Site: brandenburg
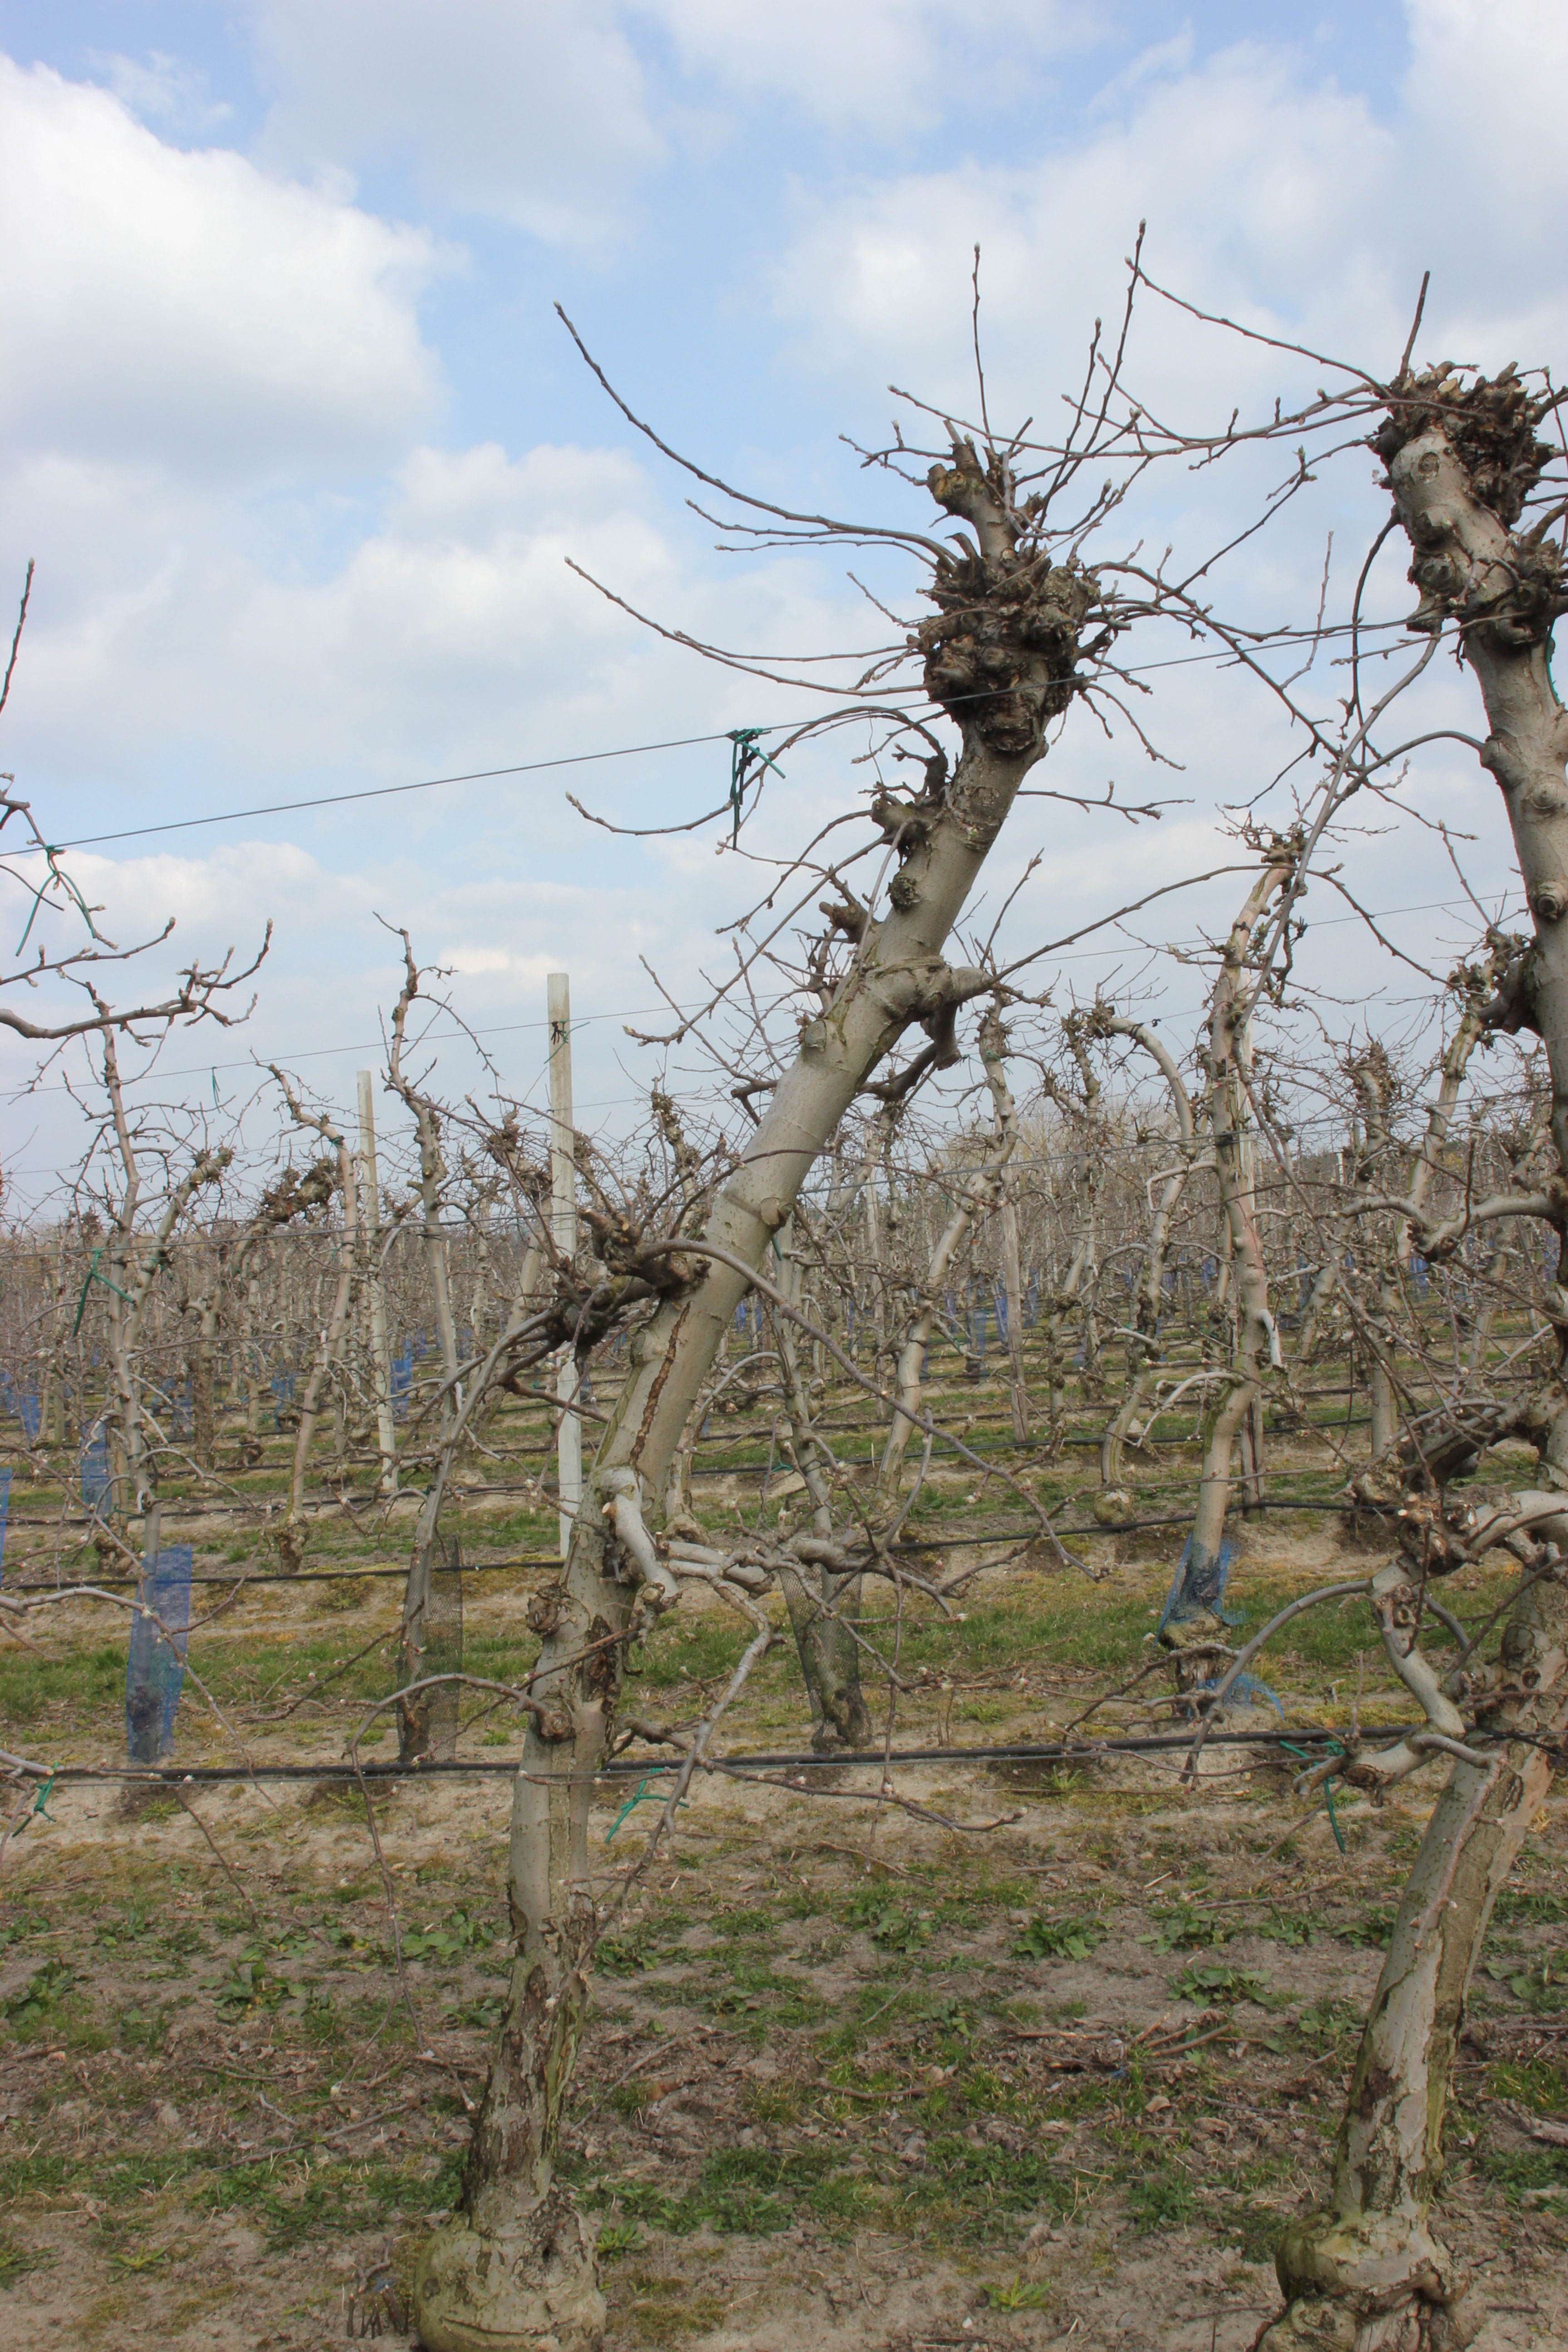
Growth stage (BBCH 03): Bud development